James C. Nicola

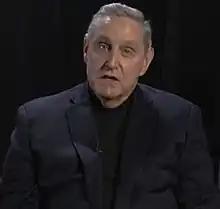
Nicola in 2022

James C. Nicola is an American theatre director. From 1988 to 2022 he was the artistic director of the New York Theatre Workshop. Nicola was awarded a Special Tony Award at the 75th Tony Awards.